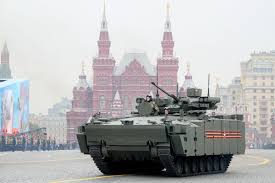
Label: BMP